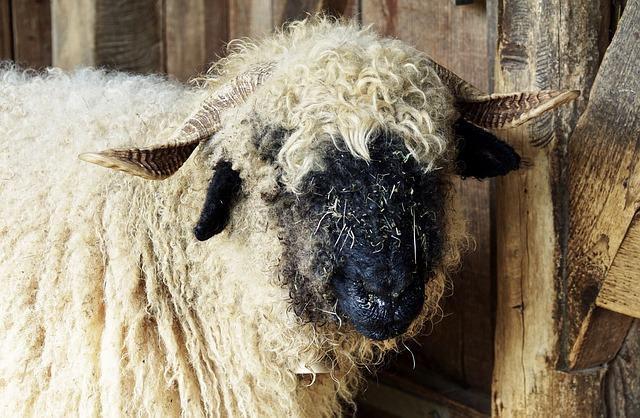
sheep